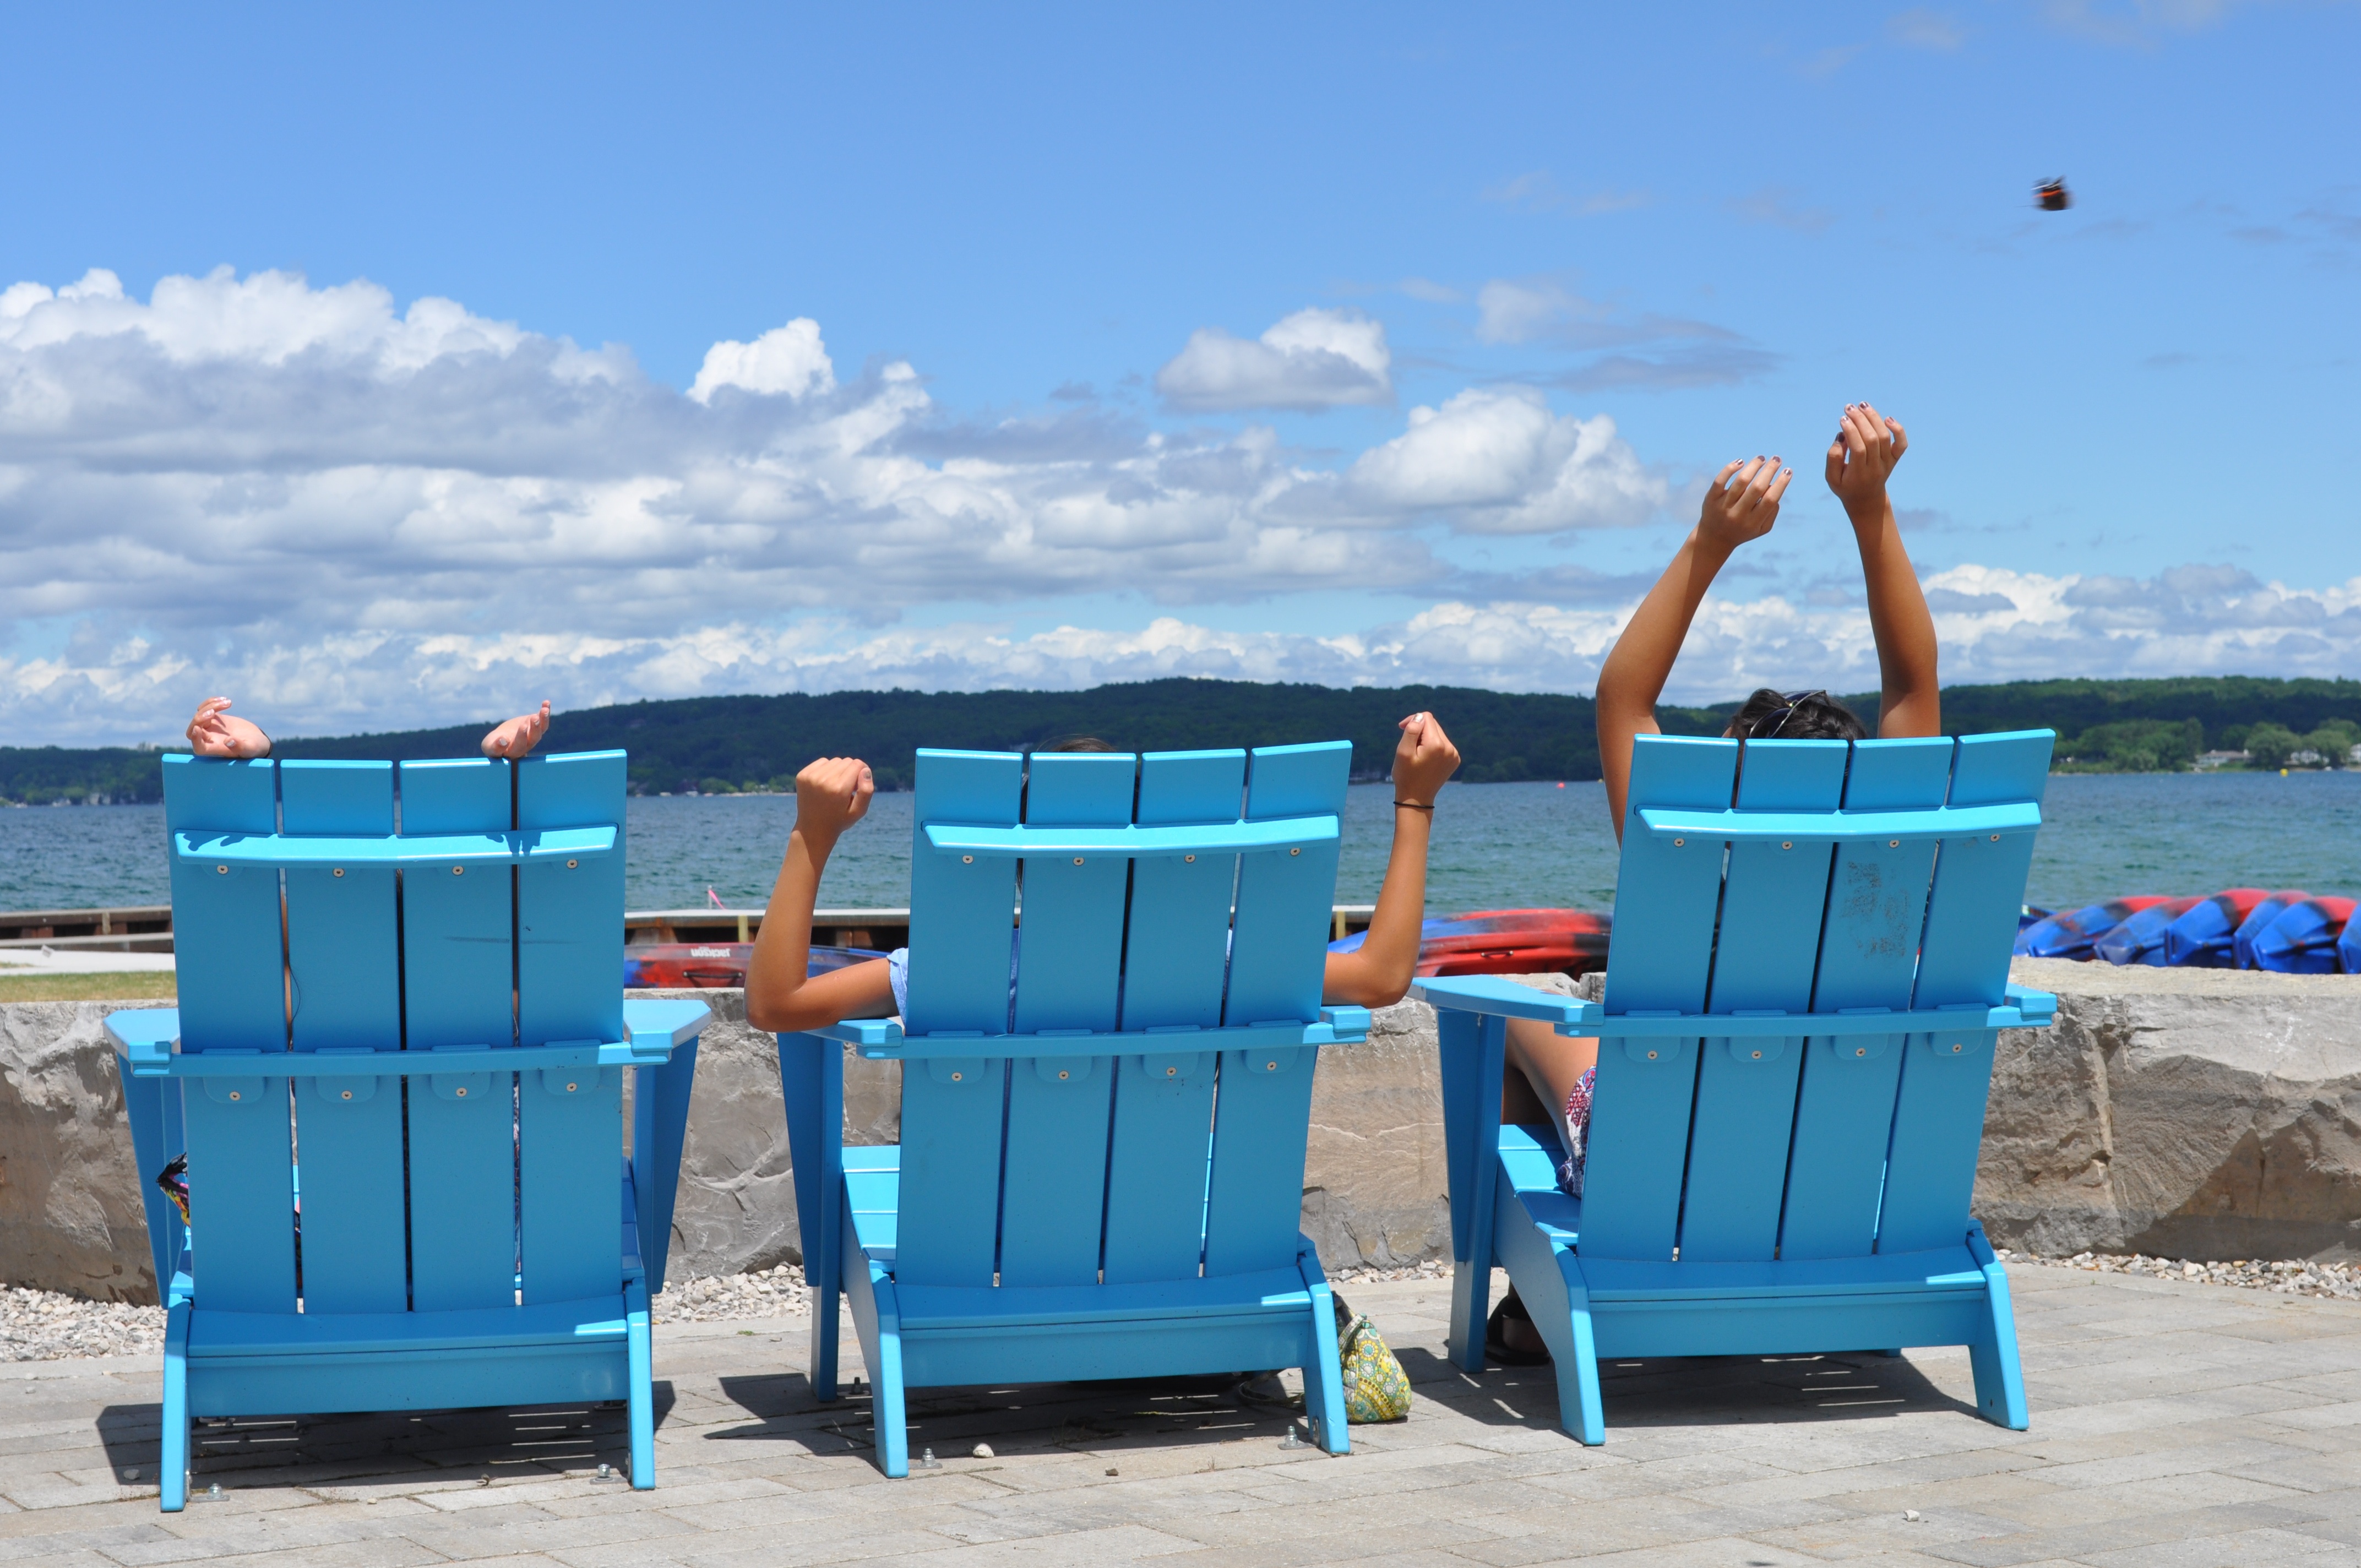
blue, furniture, man made object